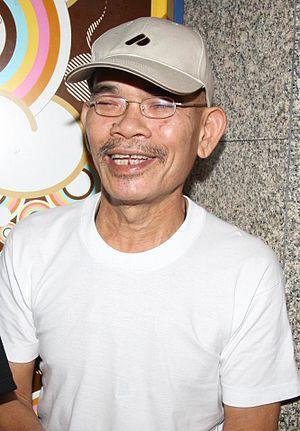
Suthep Po-ngam, né en octobre 1949 dans la province de Prachinburi, est un acteur comique, réalisateur et scénariste thaïlandais.